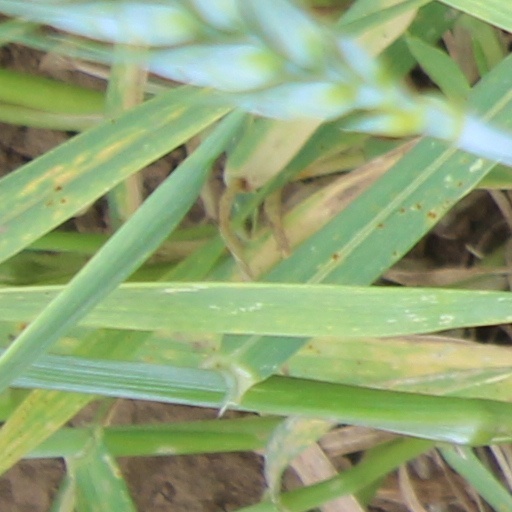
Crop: wheat